Hinduism Today

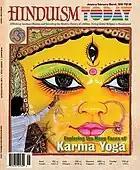
25 years later: January 2016 issue of "Hinduism Today"

"Hinduism Today" was launched in 1979 by Sivaya Subramuniyaswami (Gurudeva), published by his non-profit organization Himalayan Academy. The magazine was originally known as "The New Saivite World", a small black-and-white periodical without a fixed publication schedule. The first issue appeared February 1979, with the goal of giving a voice to Gurudeva's worldwide fellowship in a way that was easy to read, simple to produce, mail and handle. The newsletter was to be a people-oriented paper, not so much devoted to philosophy or teaching since the Himalayan Academy was publishing books on Hindu-related metaphysical topics as early as 1957.